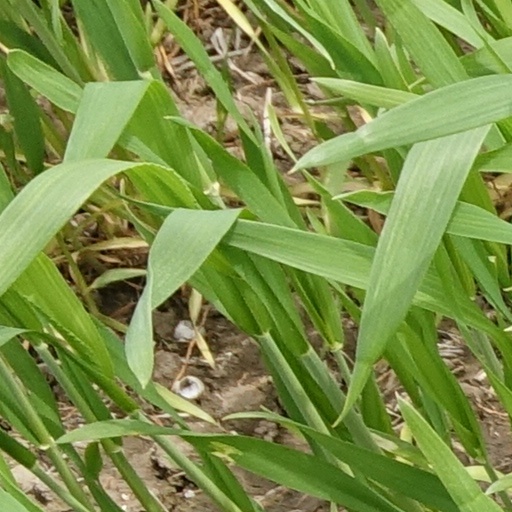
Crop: wheat